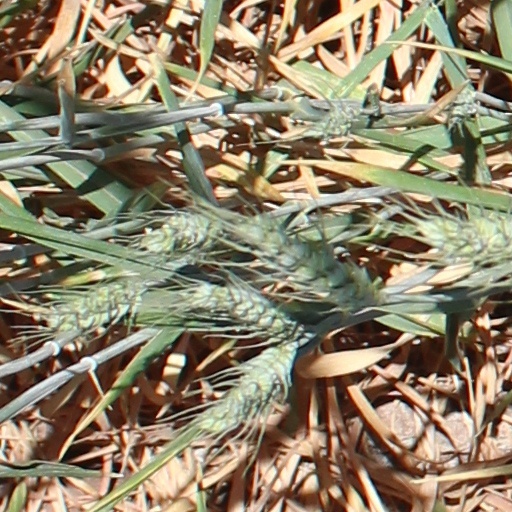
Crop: wheat